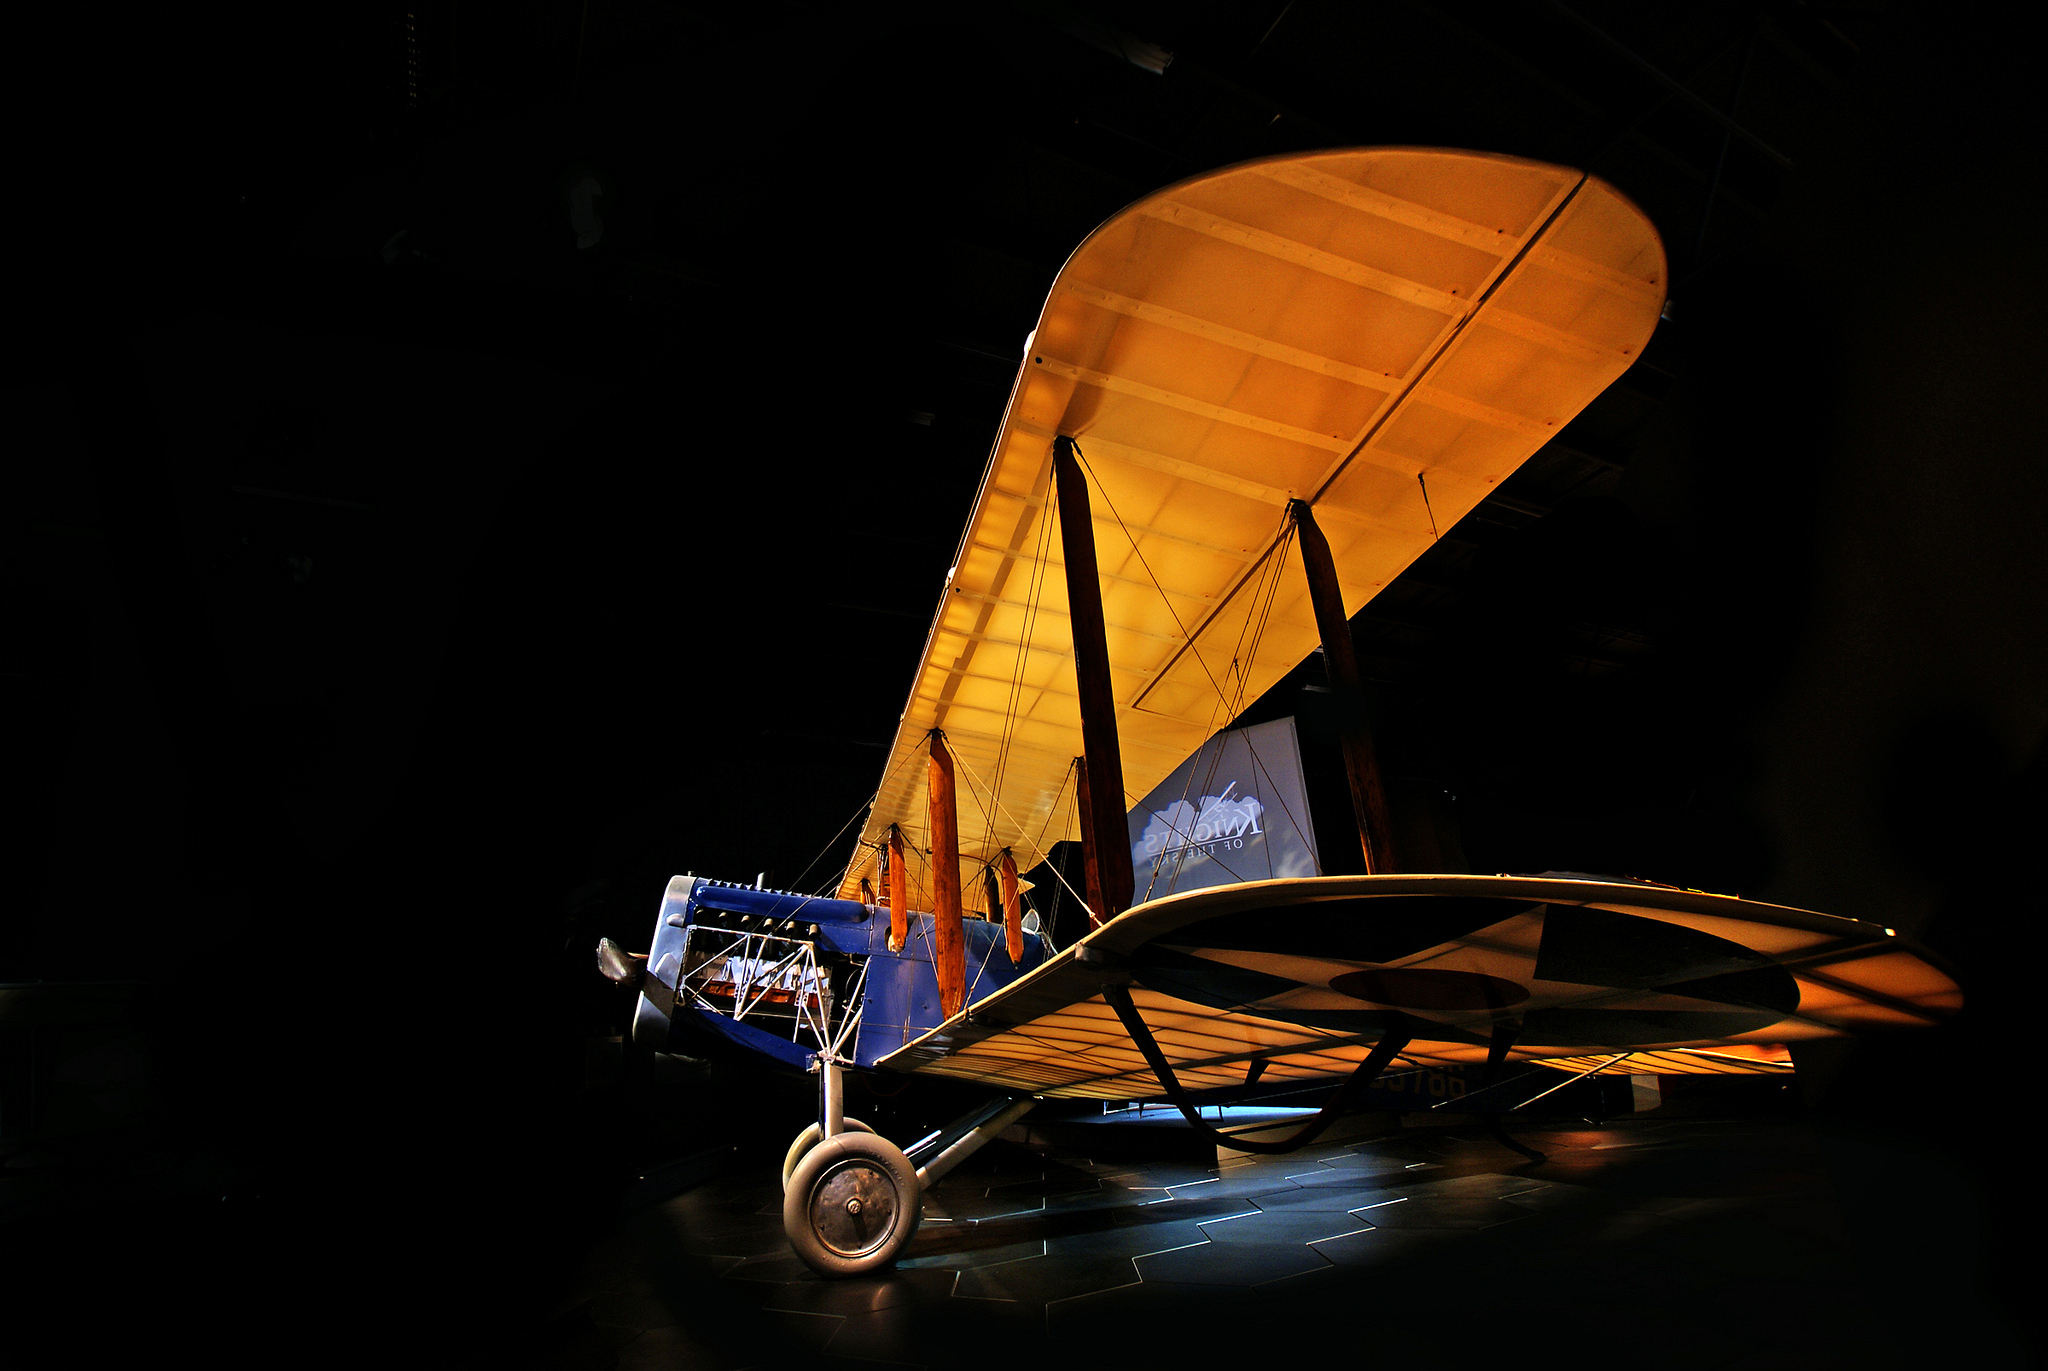
wing, light, boat, night, reflection, vehicle, darkness, sailboat, omaka, aircraftdisplays, aircraftww1, aircraftww1omaka, aircodehavilland, dehavilland, atmosphere of earth